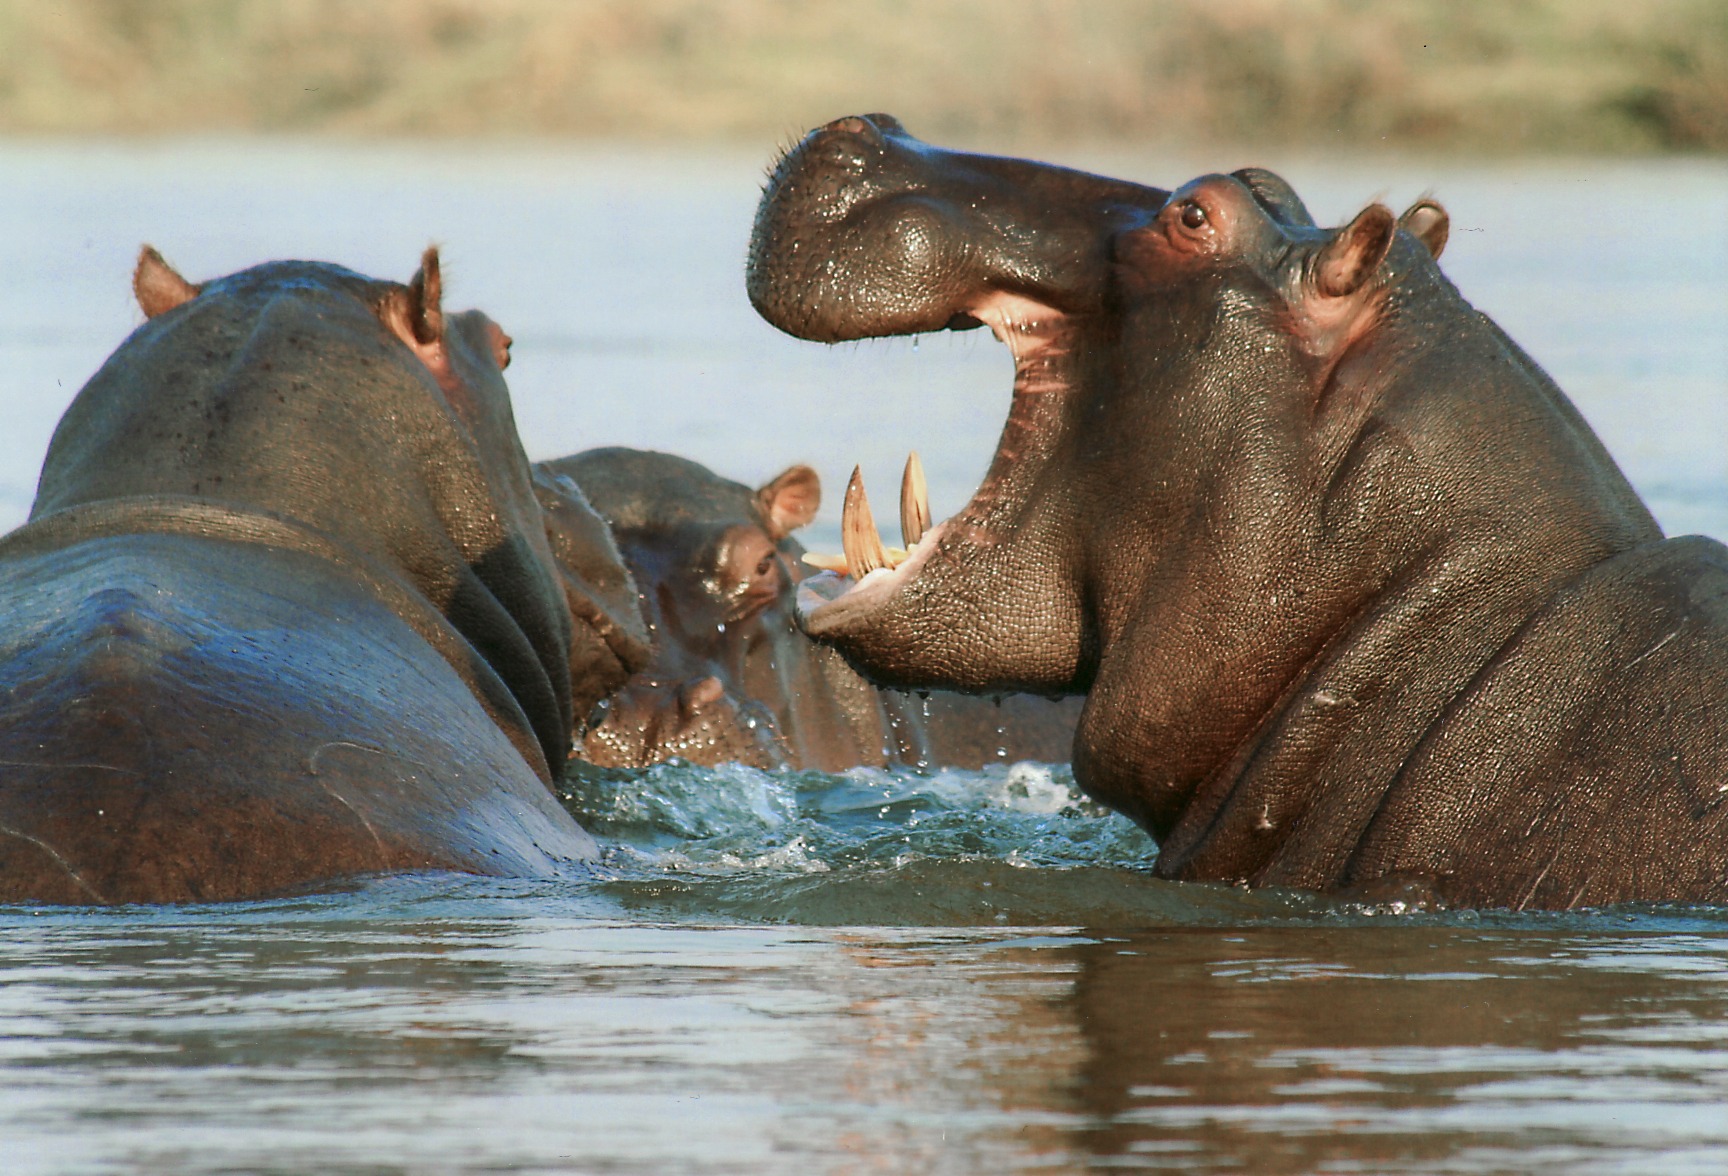
water, nature, animal, river, wildlife, africa, scenery, mammal, playing, fauna, elephant, wild life, safari, hippopotamus, hippo, namibia, indian elephant, elephants and mammoths, mahout, river horse